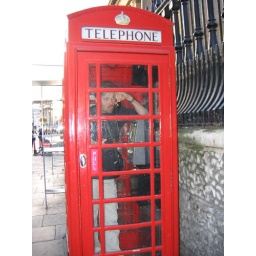
Staged conversation in a London red Phone box